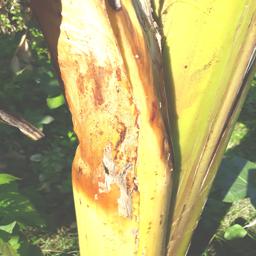
Label: PSEUDOSTEM WEEVIL